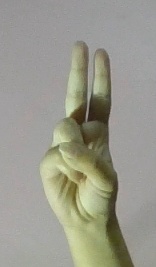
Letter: taa